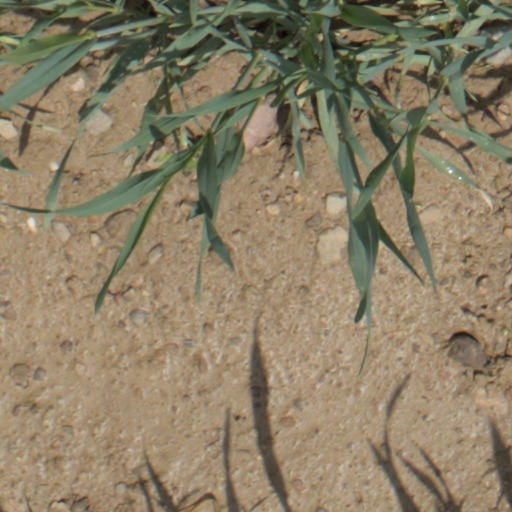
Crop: wheat